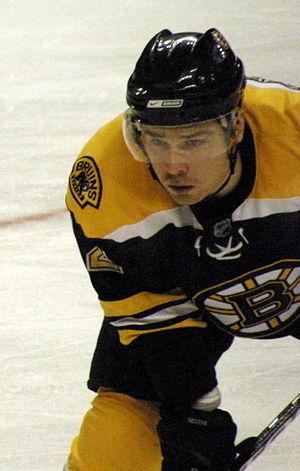
Chuck James Kobasew est un joueur professionnel canadien de hockey sur glace.